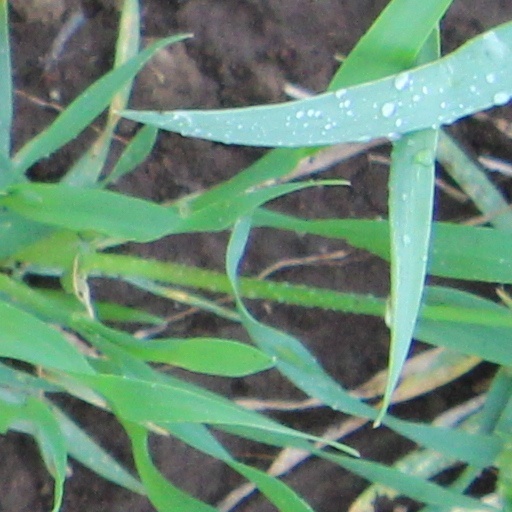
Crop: wheat